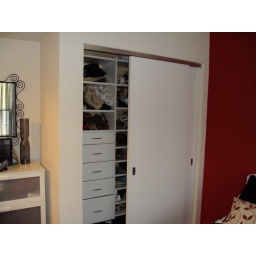
this is the closet in the the first floor bedroom